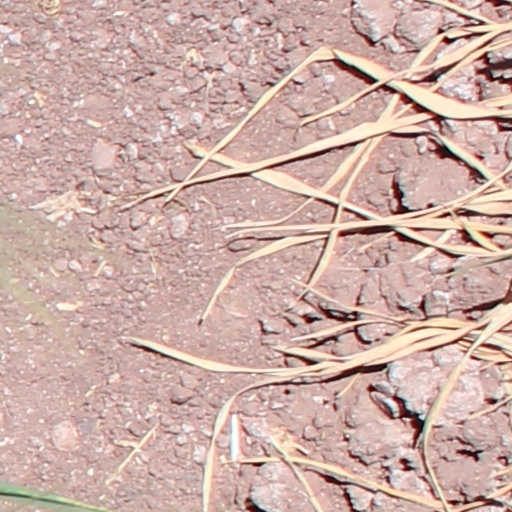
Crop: wheat